Hey Hey It's Saturday

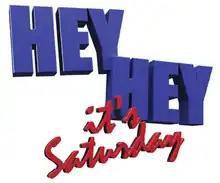
2010 "Hey Hey It's Saturday" logo

Hey Hey It's Saturday is a long-running variety television program on Australian television. It initially ran for 28 years on the Nine Network from 9 October 1971 to 20 November 1999, with a recess in 1978. Its host throughout its entire run was Daryl Somers, who later also became executive producer of the program. The original producer, Gavan Disney, left the program in December 1990 and Somers then formed a production company, Somers Carroll Productions, with comedy writer and on-screen partner Ernie Carroll, the performer of Somers' pink ostrich puppet sidekick Ossie Ostrich. Carroll retired in 1994, and Ossie was no longer featured in the show.